Jun Tsuji

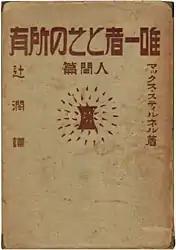
The cover of Jun Tsuji's translated edition of "The Ego and Its Own".

Born in Tōkyō, Tsuji sought escape in literature from a childhood he described as "nothing but destitution, hardship, and a series of traumatizing difficulties". He became interested in the works of Tolstoy, Kōtoku Shūsui's socialist anarchism, and the literature of Oscar Wilde and Voltaire, among many others. Later, in 1920 Tsuji was introduced to Dada and became a self-proclaimed first Dadaist of Japan, a title also claimed by Tsuji's contemporary, Shinkichi Takahashi. Tsuji became a fervent proponent of Stirnerite egoist anarchism, which would become a point of contention between himself and Takahashi. He wrote one of the prologues for famed feminist poet Hayashi Fumiko's 1929 ( and was active in the radical artistic circles of his time.